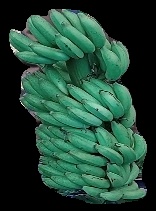
Variety: elakki-bale
Grade: grade1